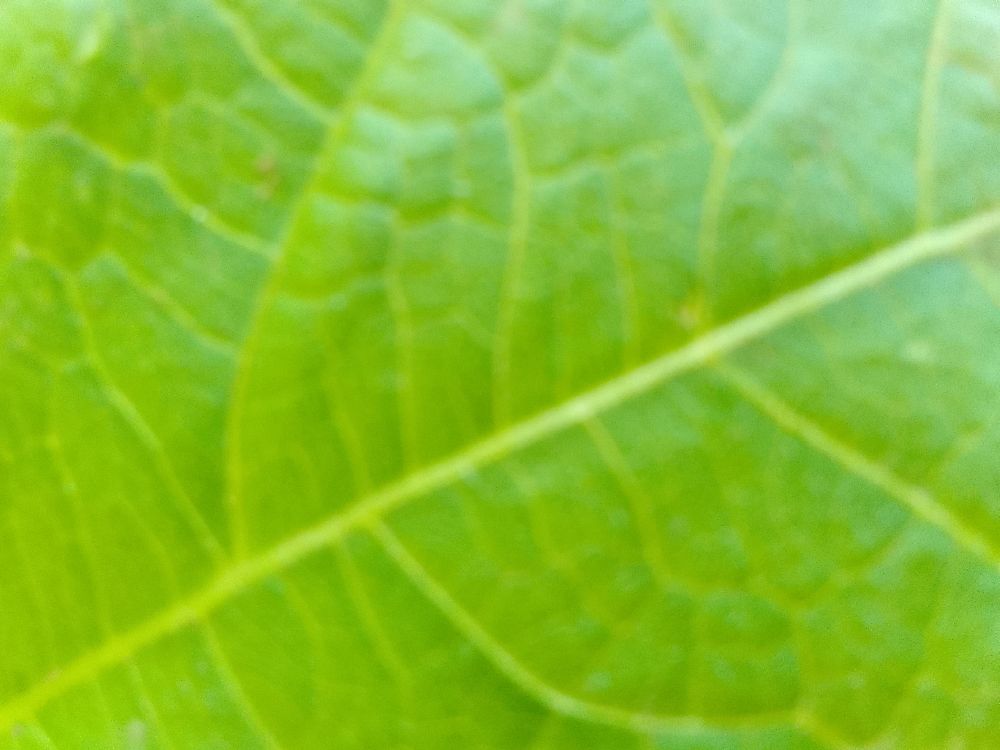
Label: healthy